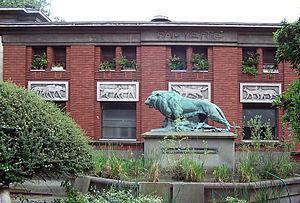
Paul Jouve, Lion tuant une chèvre, groupe en bronze devant le bâtiment de la fauverie, Ménagerie du Jardin des Plantes de Paris. Bas-reliefs de Georges Hilbert. Español: Paul Jouve, León matando a una cabra, Albergue de grandes carnívoros en la Ménagerie du Jardin des Plantes de París.
Paul Jouve, né le 16 mars 1878 à Marlotte et mort le 13 mai 1973 dans le 6ᵉ arrondissement de Paris, est un peintre, sculpteur et céramiste français, membre de l'Académie des beaux-arts.
René-Félix Berger, né le 20 juin 1878 à Paris, où il meurt le 16 mars 1954, est un architecte et décorateur français.
Georges Hilbert, né le 20 mars 1900 à Nemours en Algérie et mort le 6 septembre 1982, est un sculpteur animalier français.